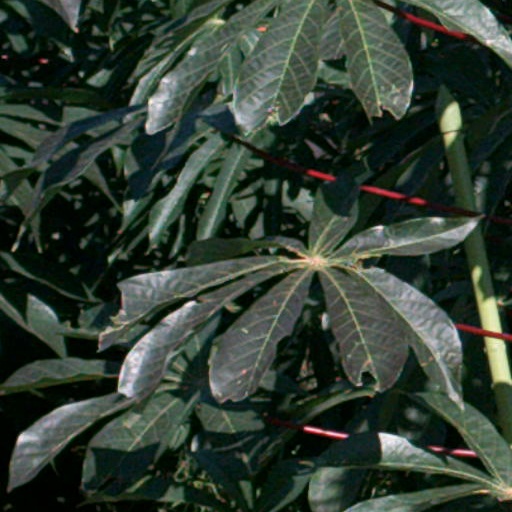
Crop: cassava